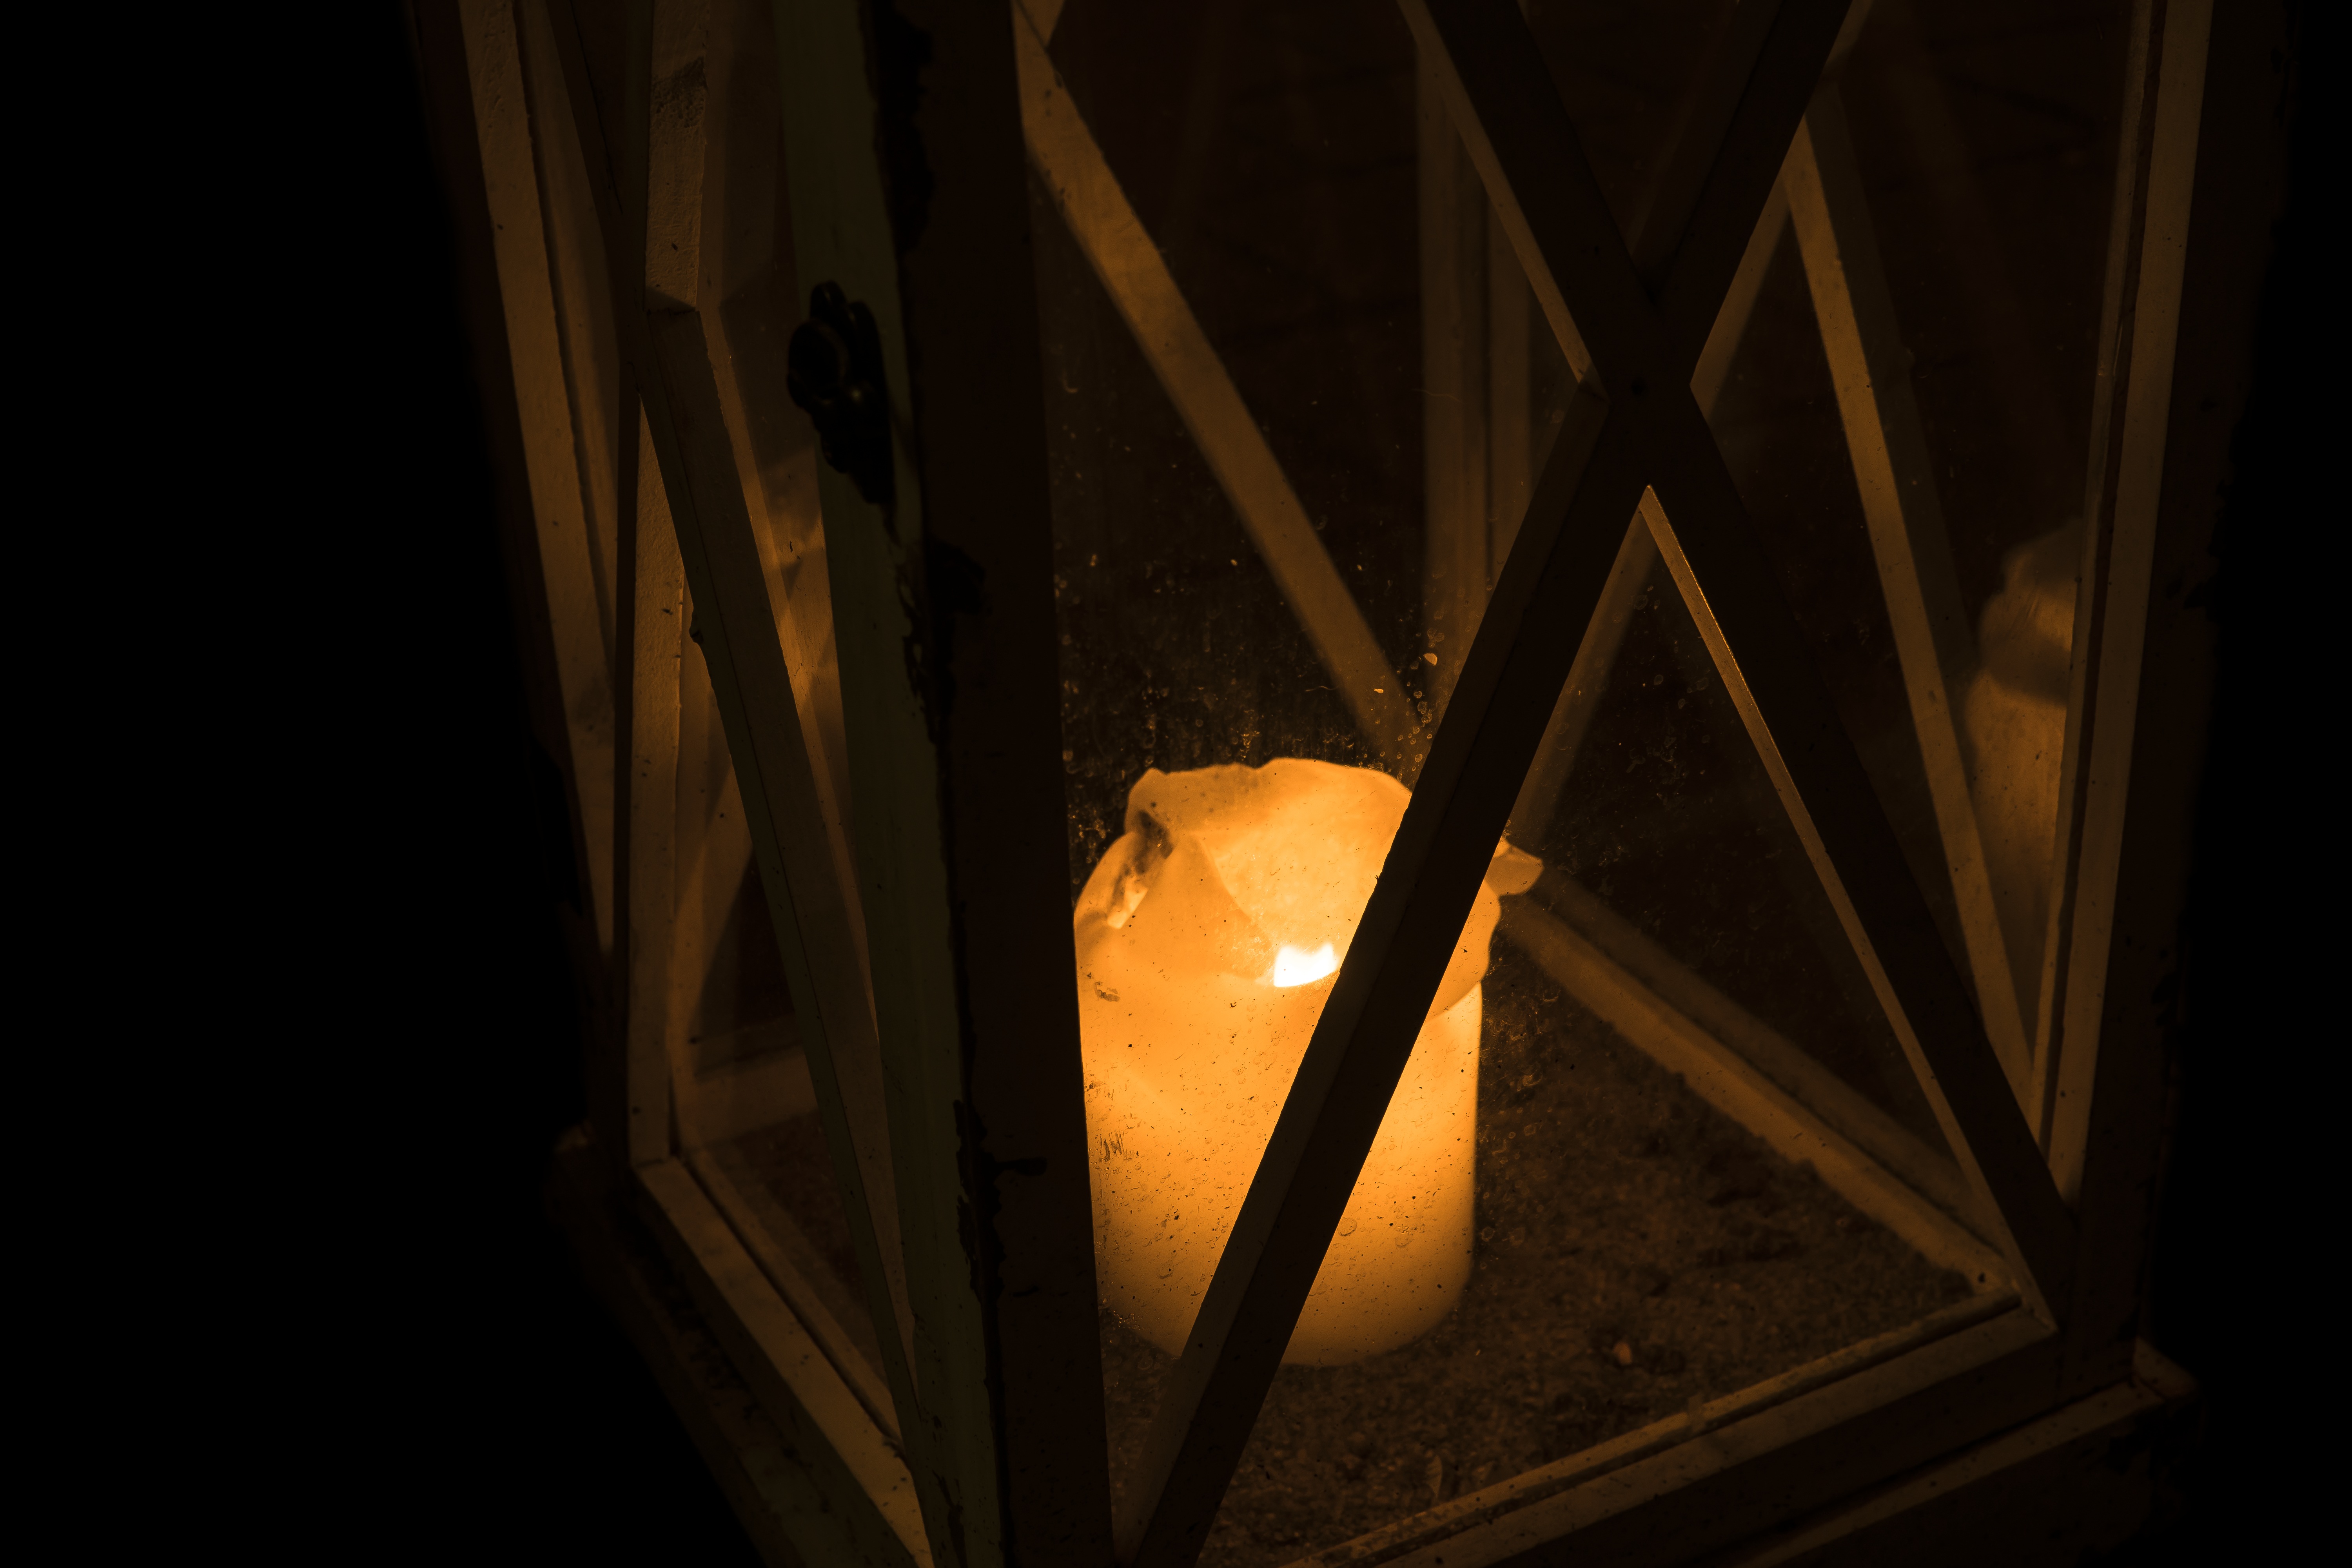
light, architecture, wood, road, night, sunlight, building, old, city, atmosphere, downtown, bar, evening, reflection, flame, darkness, yellow, candle, lighting, long exposure, illuminated, lichtspiel, old town, lights, burning, homes, lamps, light fixture, nostalgic, mood, shape, historically, city lights, night photograph, macro photography, fachwerkhaus, night photography, truss, fachwerkh user, n rdlingen